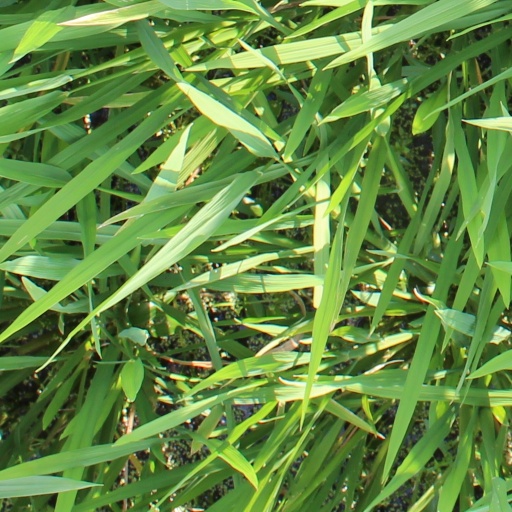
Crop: rice